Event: Nepal Earthquake
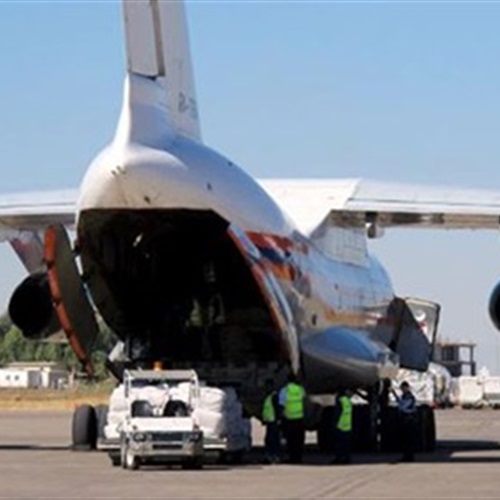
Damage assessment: no_damage